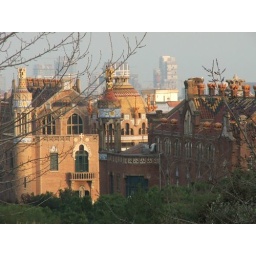
And you've got orange trees in the yards!